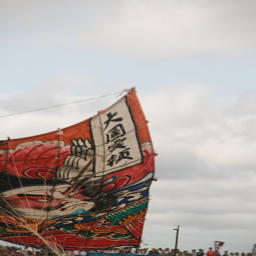
A large kite that is in the air.
a kite with a sky in the background
An artful flag is waving in a cloudy sky.
a large banner is waving in the air
A huge kite with a group of people standing around it.